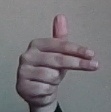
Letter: ghain